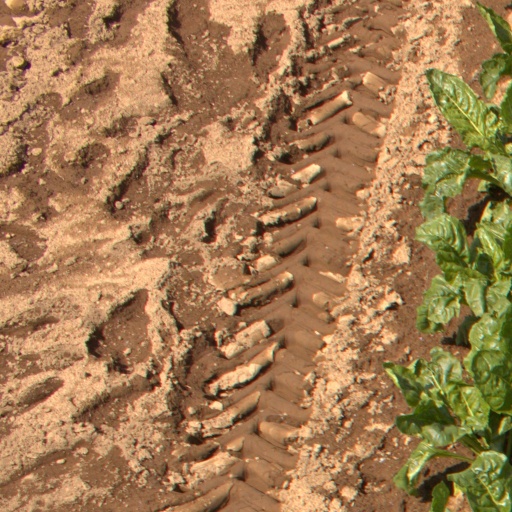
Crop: sugar beet